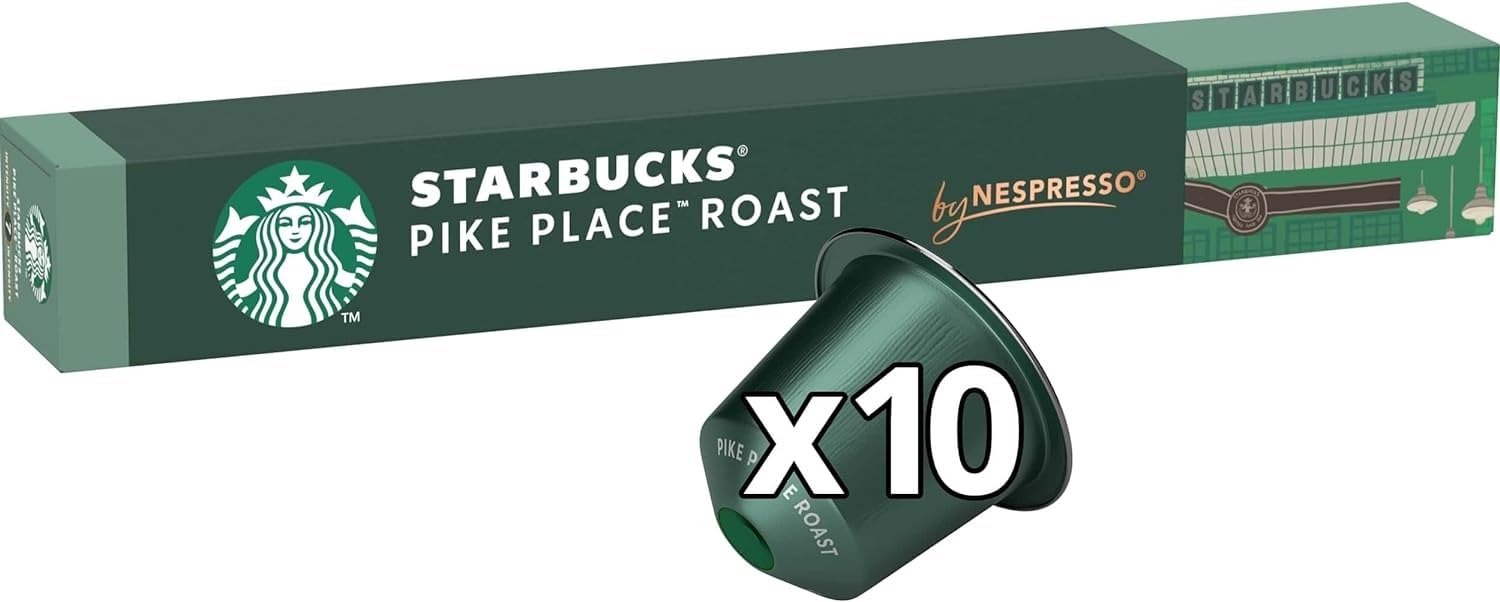
Item Name: Starbucks - Pike Place Medium Roast by Nespresso - 10 Capsules
Value: 10.0
Unit: Count

Price: 8.98